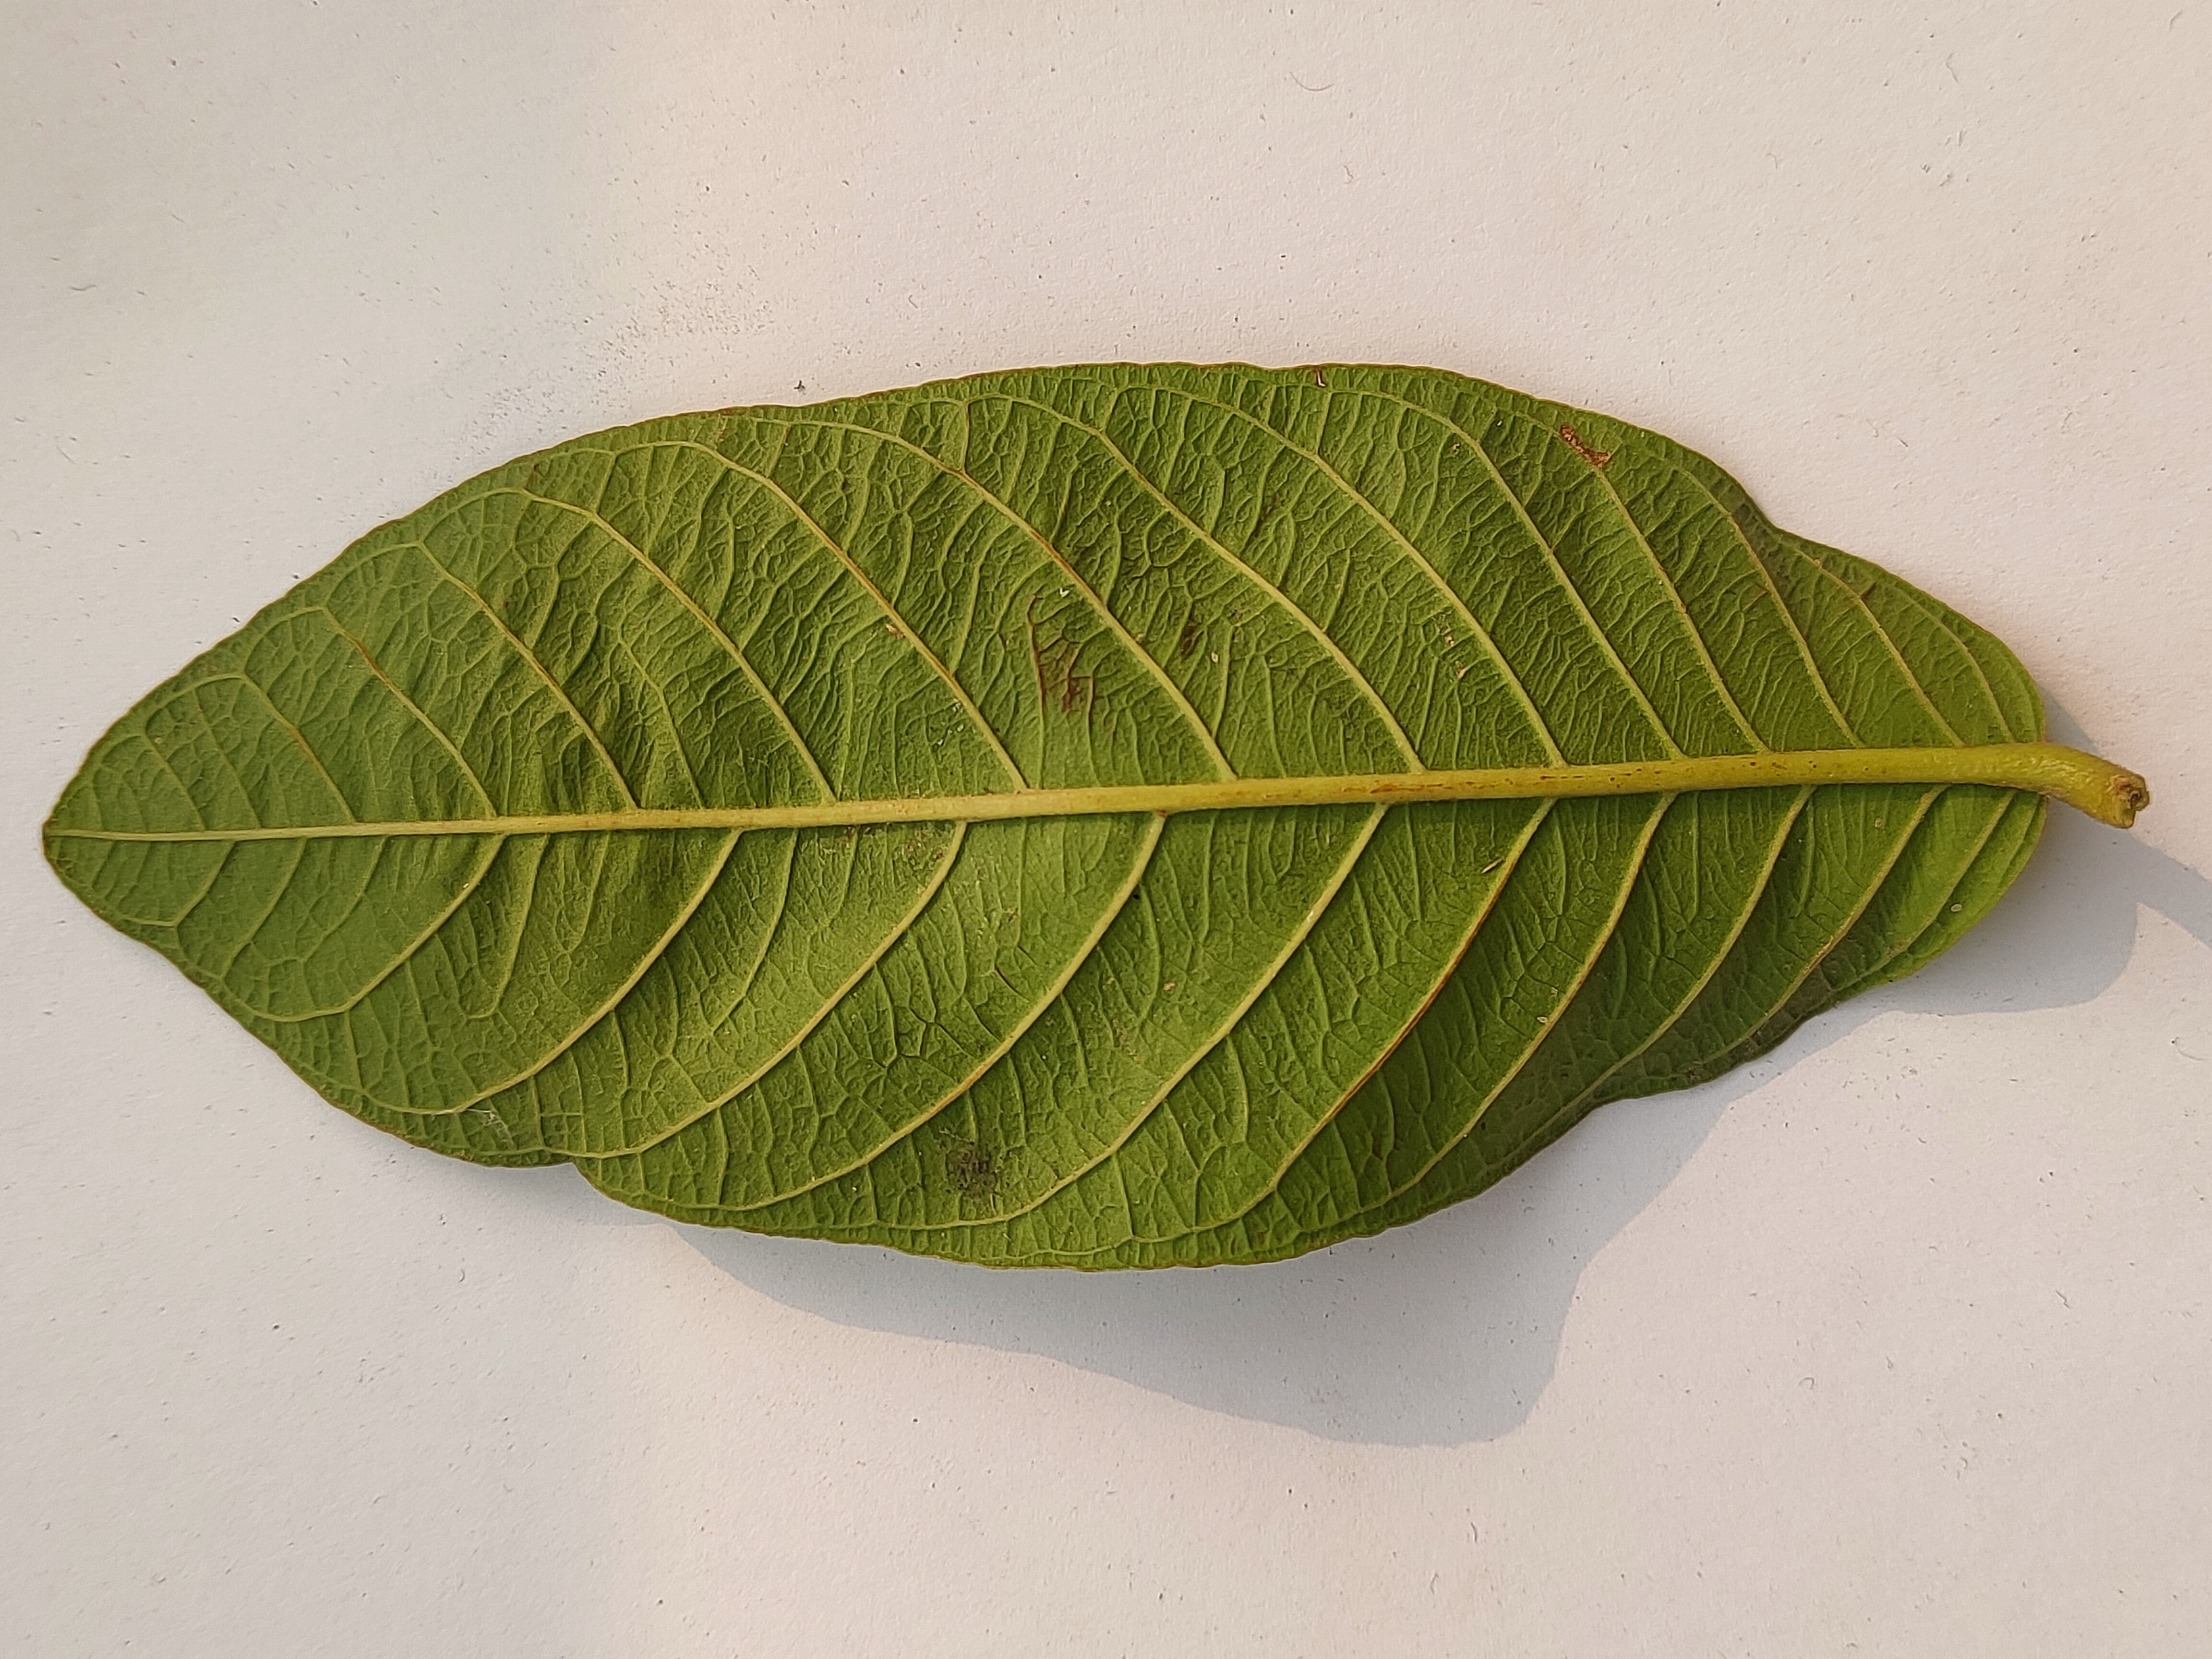
Leaf variety: Guava